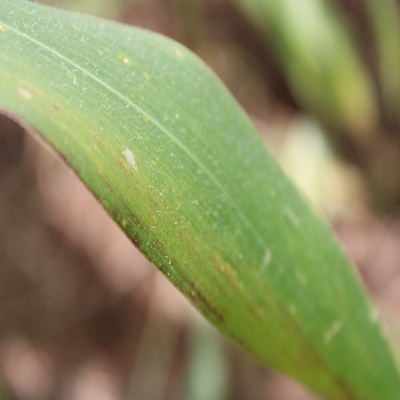
Crop: Maize
Condition: streak virus